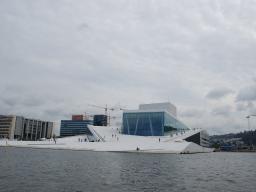
Label: Background_without_leaves